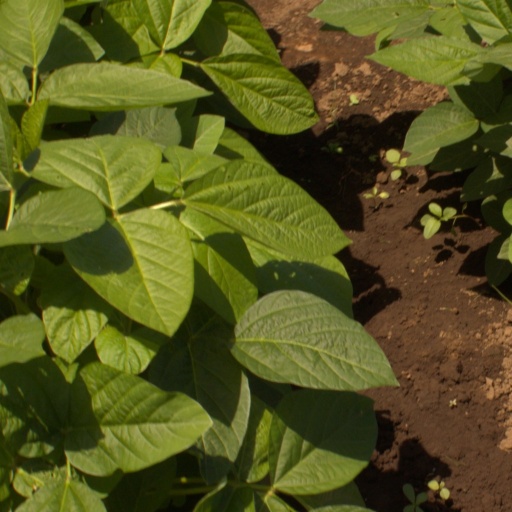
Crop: soybean